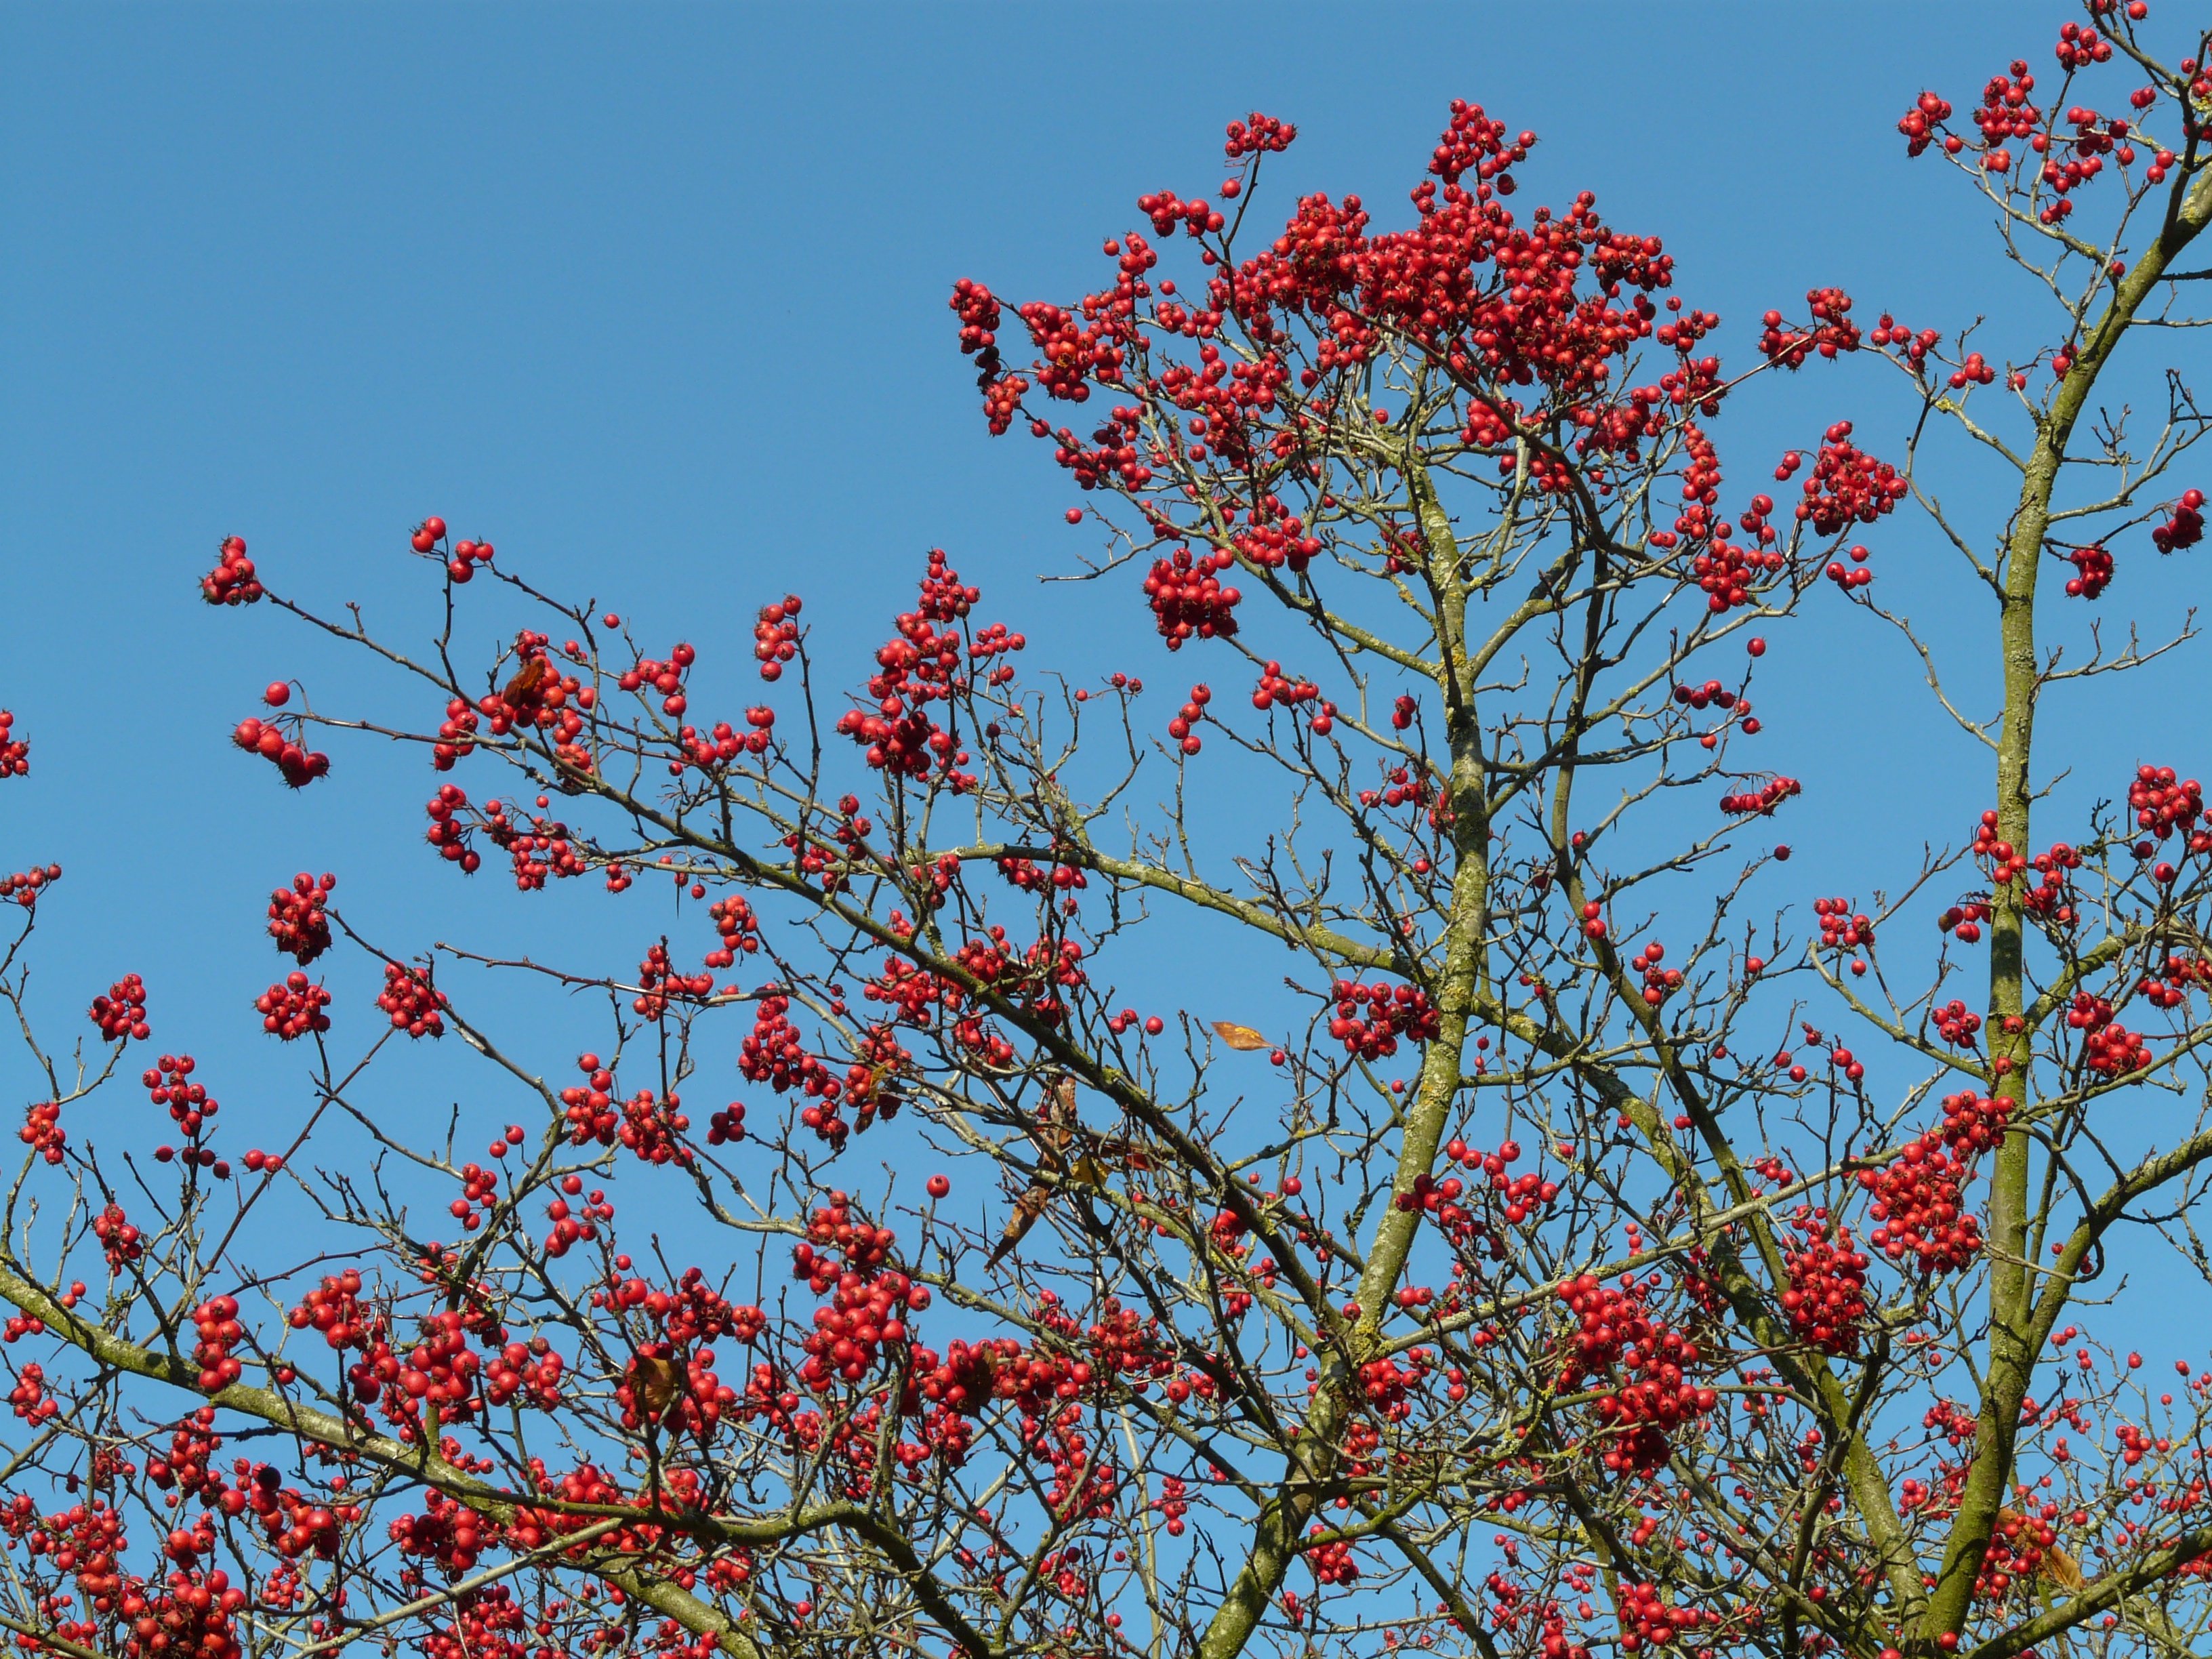
tree, nature, branch, blossom, plant, sky, leaf, flower, spring, red, produce, autumn, botany, blue, flora, season, cherry blossom, berries, shrub, fruits, rowan, hawthorn, crataegus, ornamental tree, berry red, flowering plant, thorn apple, woody plant, fruit jewelry, leather leaf wei dorn, valve thorn, crataegus crus galli, crataegus crus wei dorn, street tree